New Deal Resources in Cacapon State Park Historic District

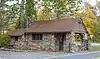
Cacapon Resort state Park entrance building WV1

The Cacapon State Park Historic District is located in Cacapon Resort State Park, in Morgan County, West Virginia,11.4 miles south of Berkeley Springs. The developed part of the park attributed to the work of the CCC occupies approximately 2,500 acres within the center of the long, narrow district boundary. Densely forested, undeveloped natural areas lacking any amenities occupy the land to the north and south, with approximately 2,400 acres to the north and 1,200 to the south.